Dog type

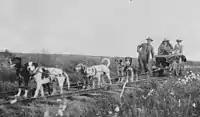

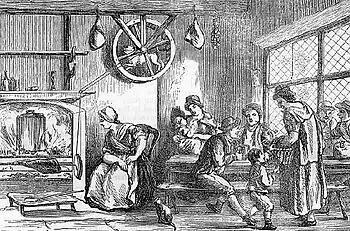
An extinct Turnspit dog, 1800

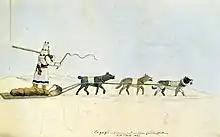
Sled dogs, 1833

Dog types are broad categories of domestic dogs based on form, function, style of work, lineage, or appearance. Some may be locally adapted dog types (or "landraces") that may have the visual characteristics of a modern purebred dog. In contrast, modern "dog breeds" strictly adhere to long-established breed standards, that began with documented foundation breeding stock sharing a common set of inheritable characteristics, developed by long-established, reputable kennel clubs that recognize the dog as a purebred.